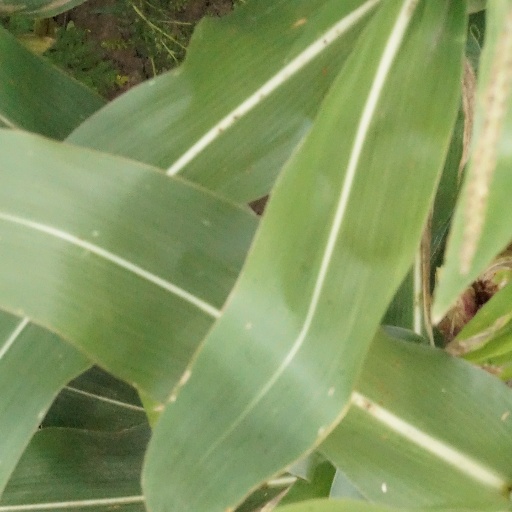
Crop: maize; corn